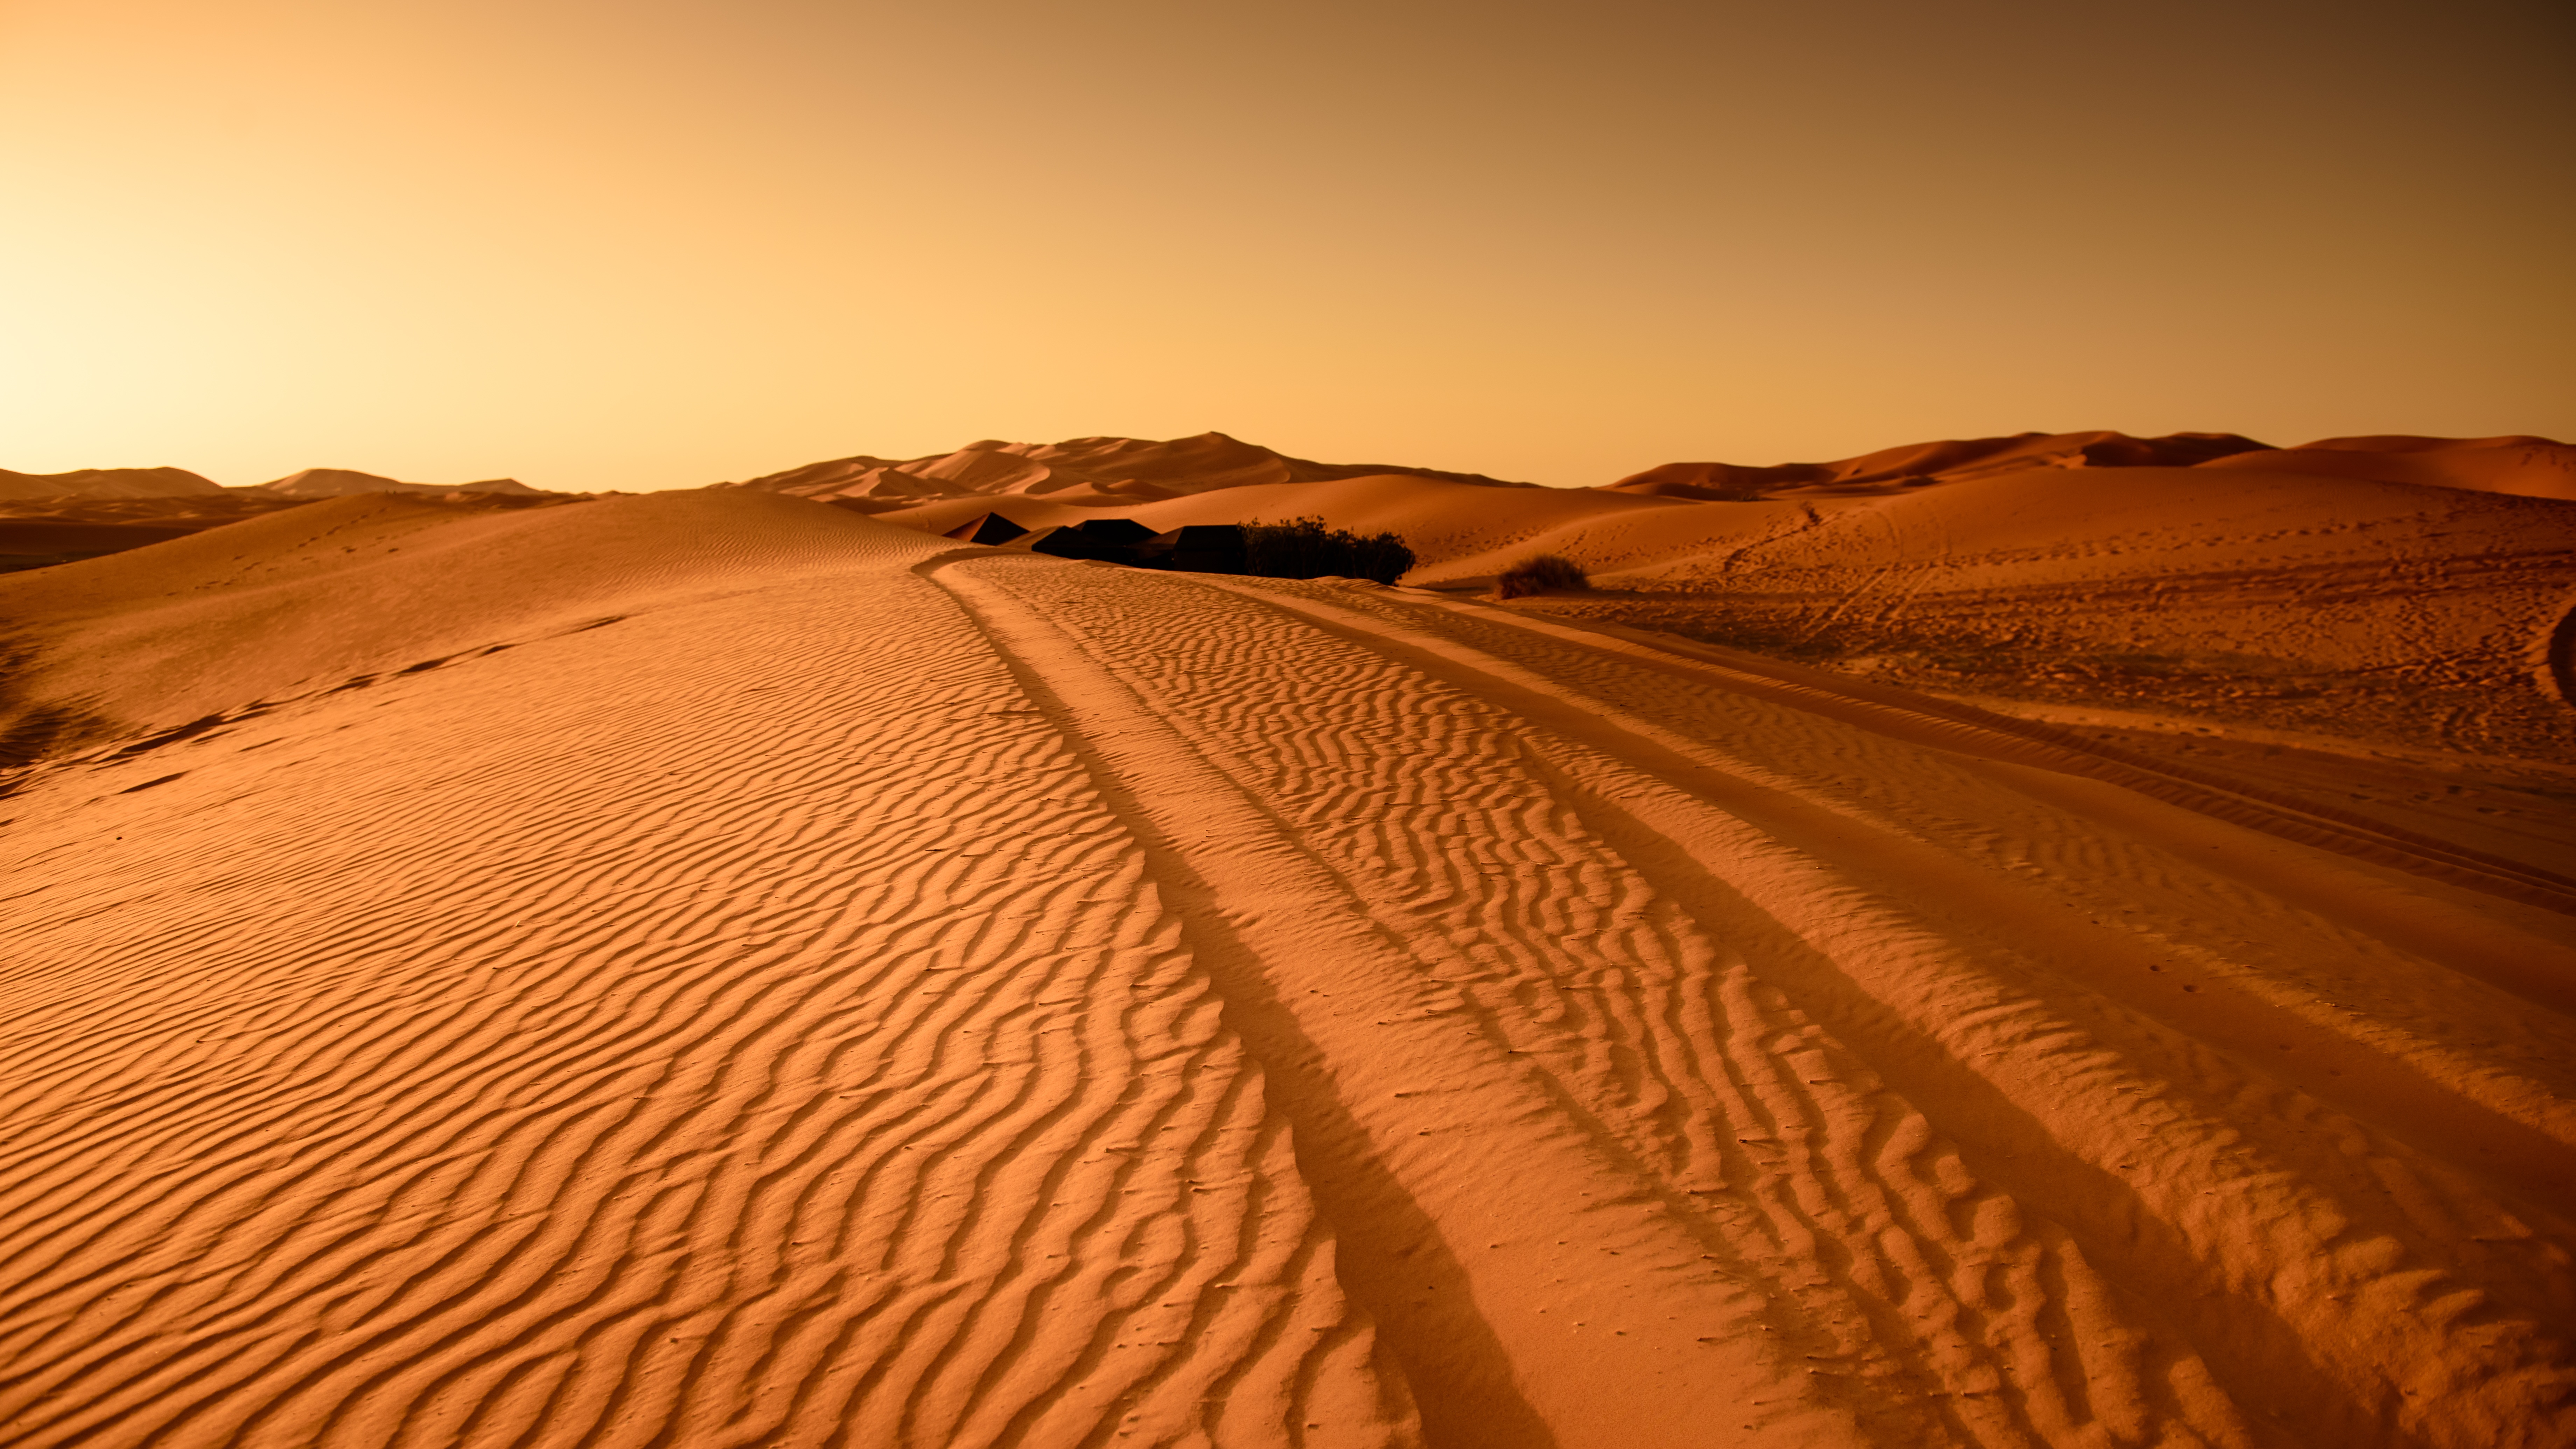
landscape, sand, desert, dune, sand dune, dry, morocco, habitat, sahara, wadi, landform, erg, natural environment, geographical feature, aeolian landform